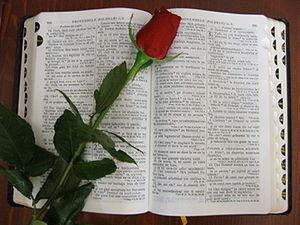
Les 28 croyances fondamentales sont un ensemble de croyances théologiques de l'Église adventiste du septième jour. Traditionnellement, les adventistes se sont opposés à la formulation d'un credo. Les 28 croyances fondamentales décrivent simplement la position officielle de l'Église adventiste. Les vœux de baptême s'y ajoutent.